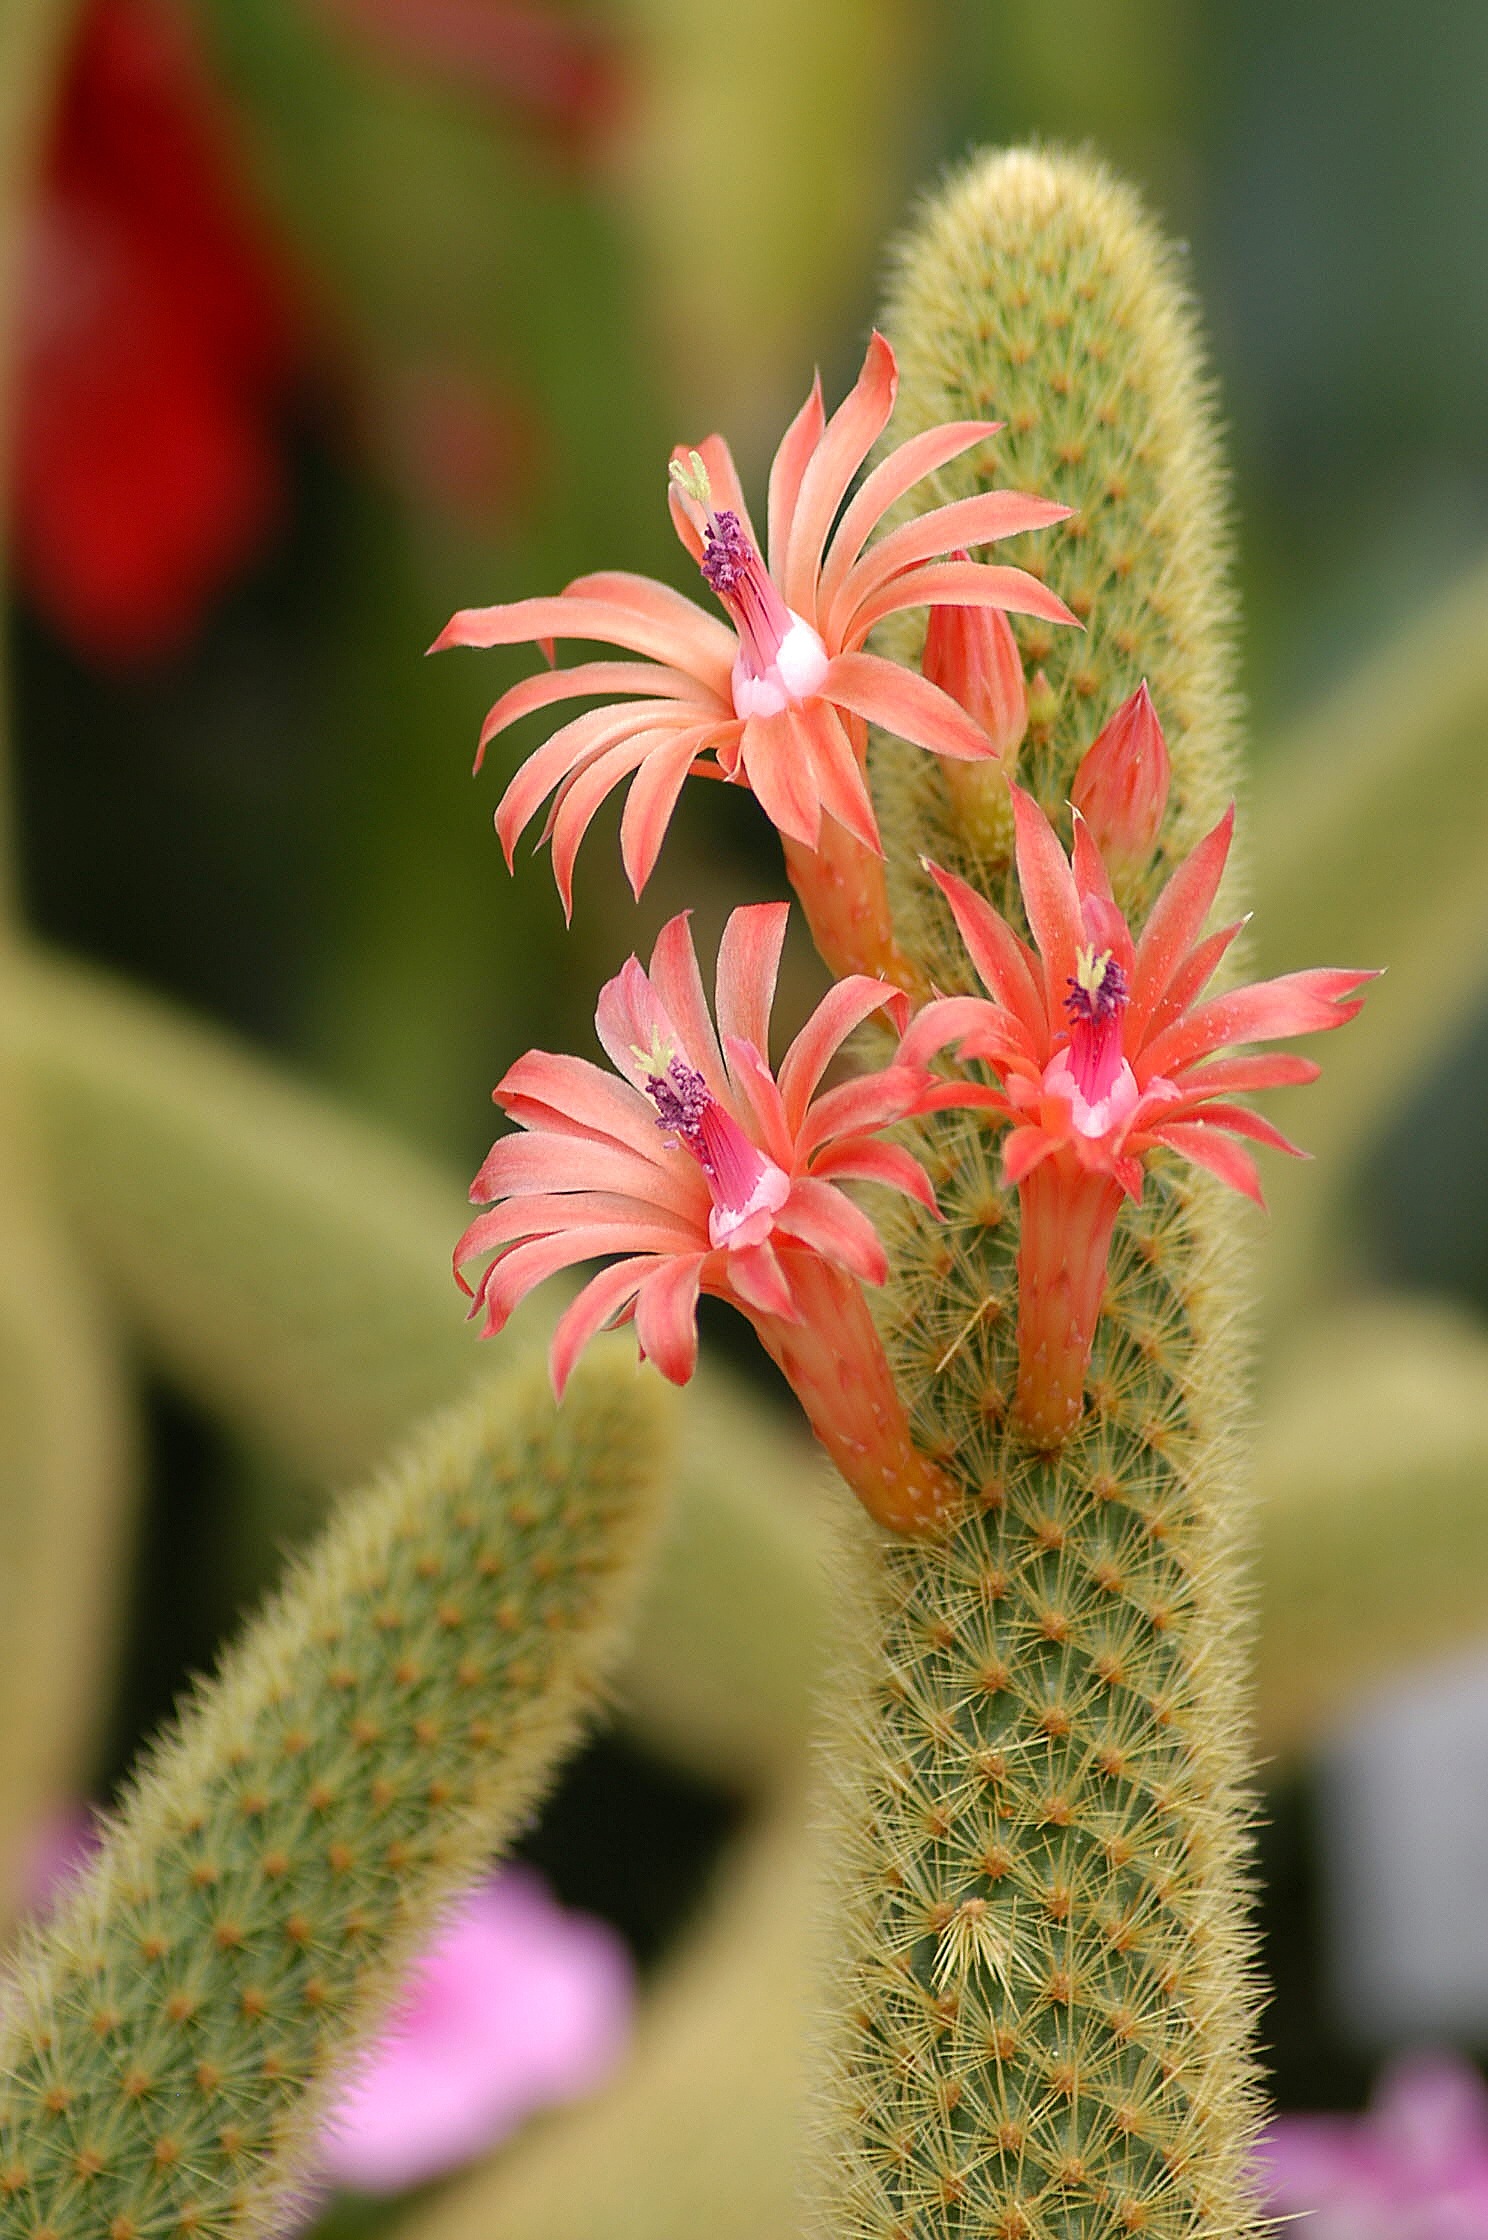
cactus, plant, flower, petal, botany, flora, greenhouse, plants, wildflower, flowers, close up, botanical garden, caryophyllales, macro photography, flowering plant, affix, annual plant, plant stem, land plant, thorns spines and prickles, hedgehog cactus